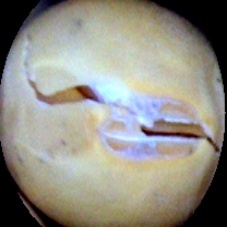
Label: Skin-damaged